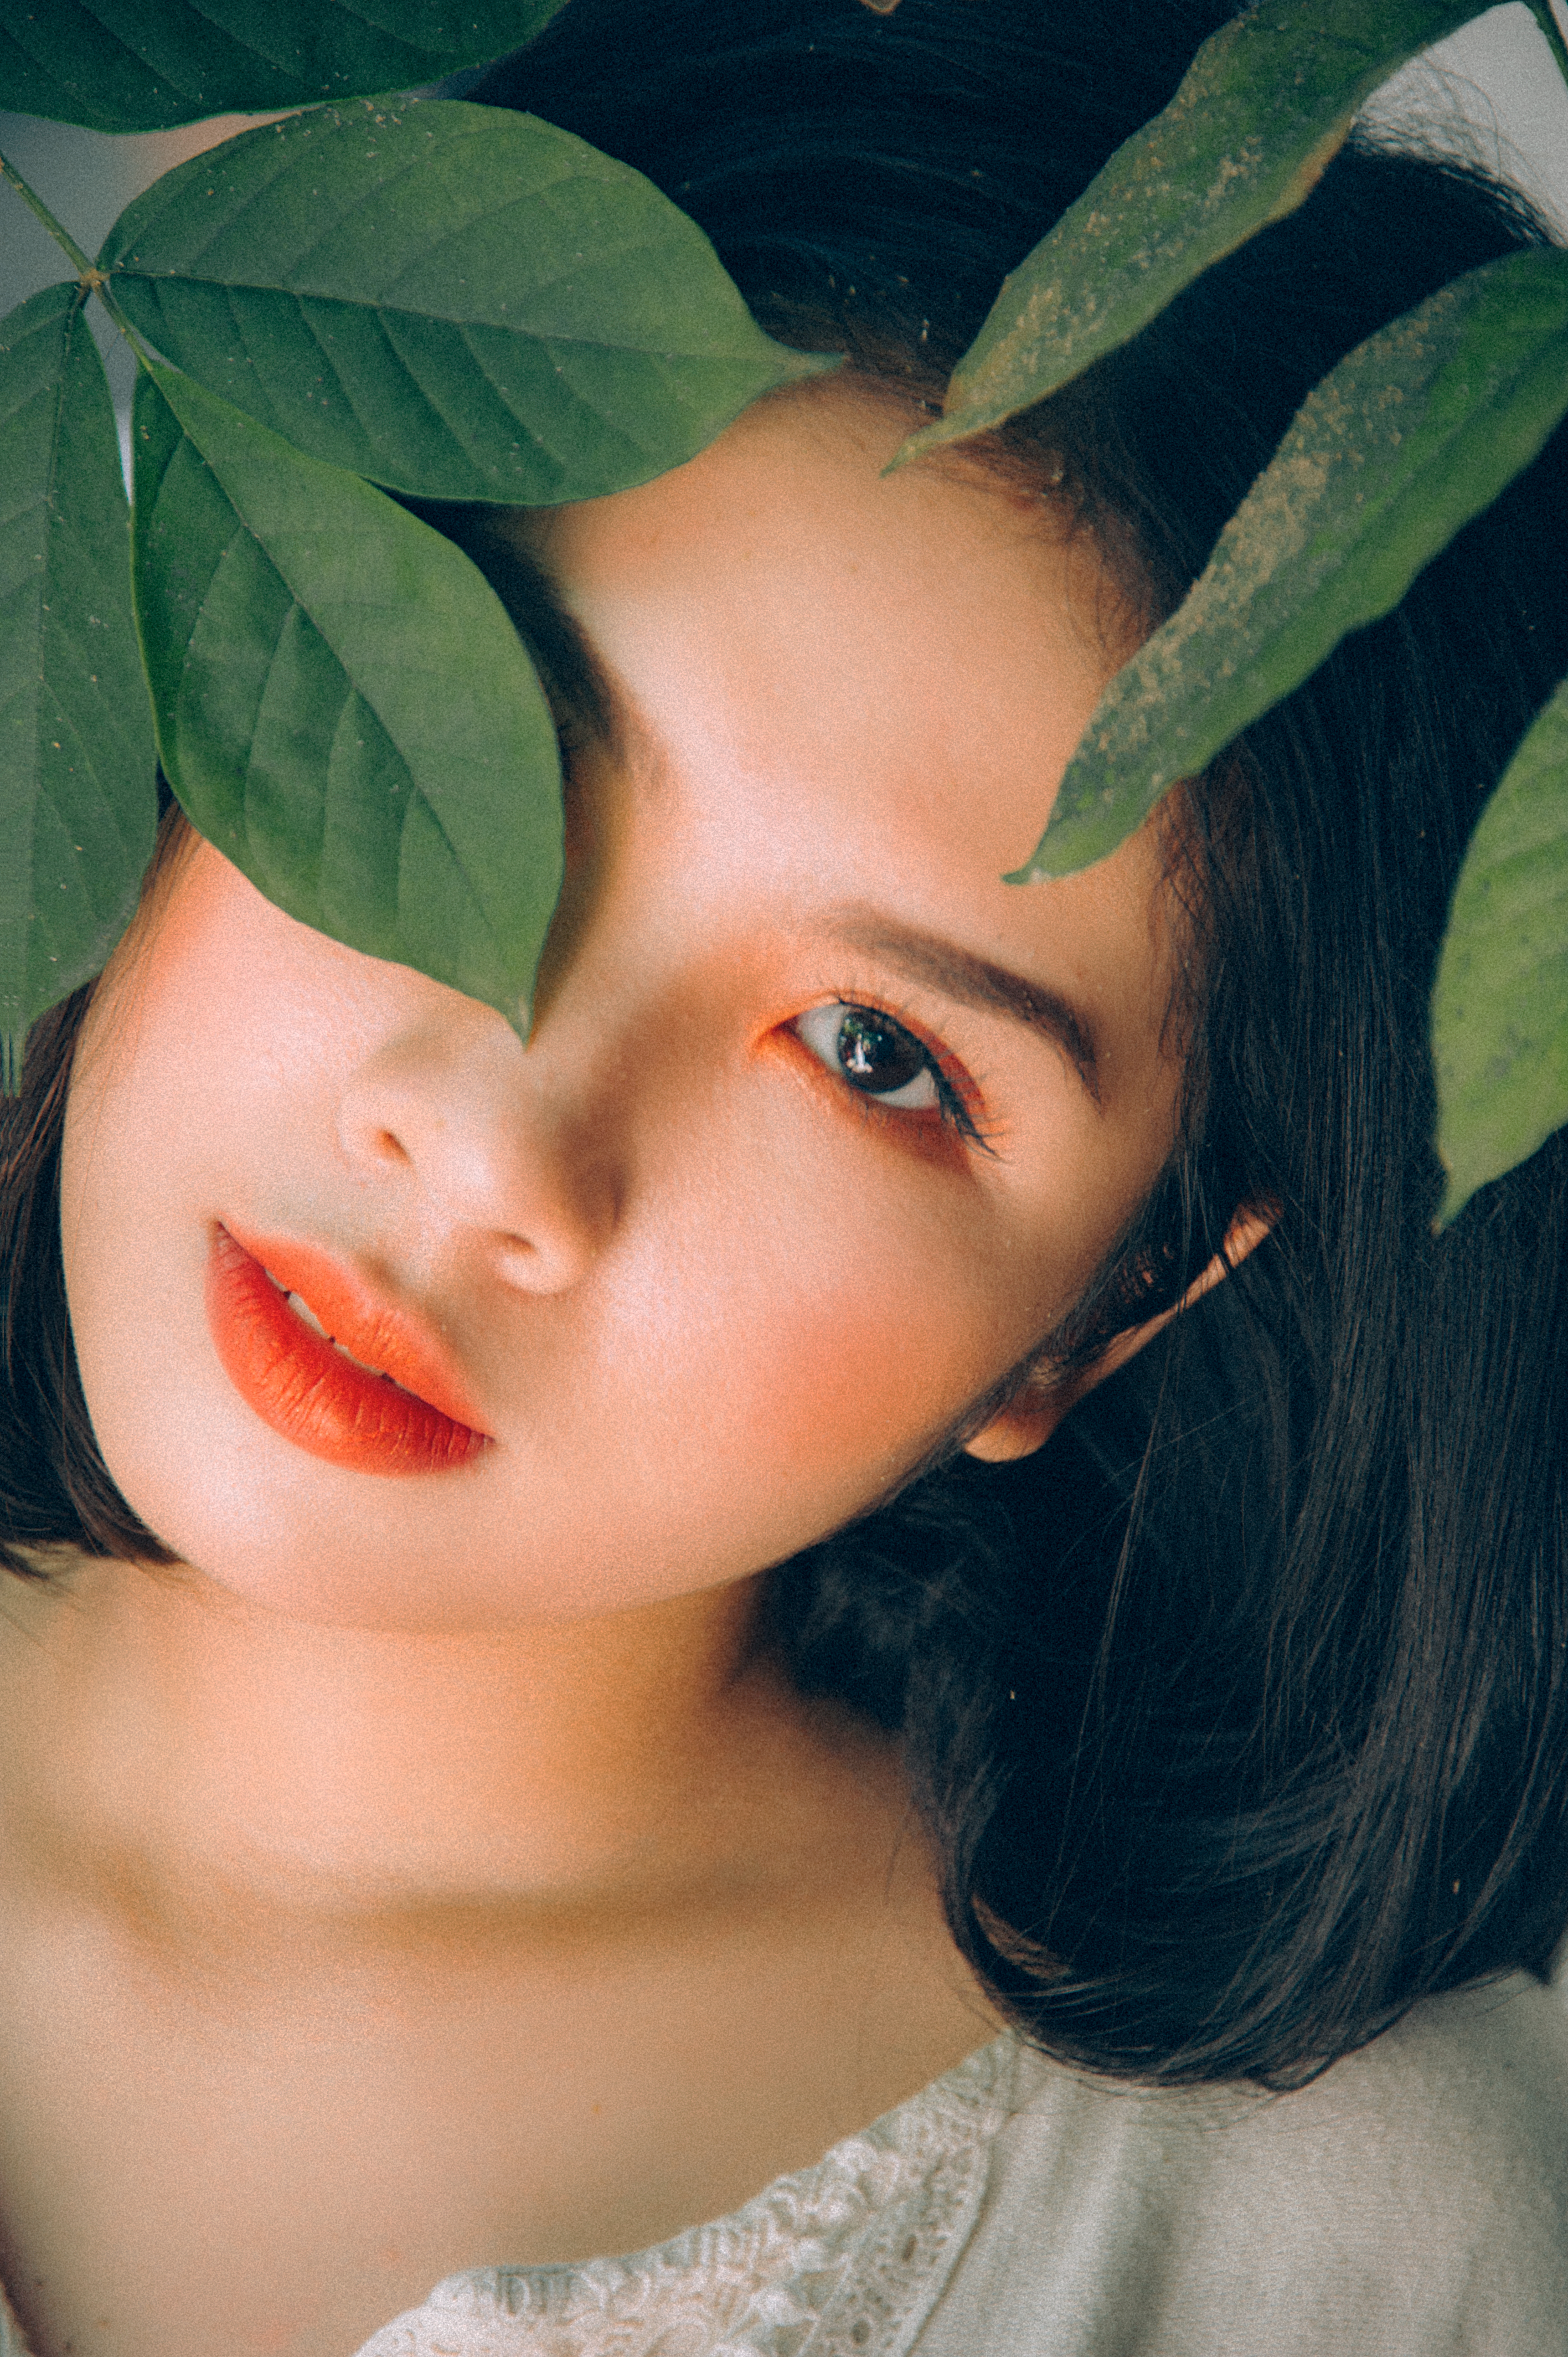
love, cute, portrait, beautiful, happy, girl, art, face, beauty, skin, eyebrow, lip, nose, human hair color, eye, cheek, close up, black hair, forehead, eyelash, mouth, brown hair, smile, model, neck, portrait photography